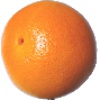
Label: Grapefruit Pink 1